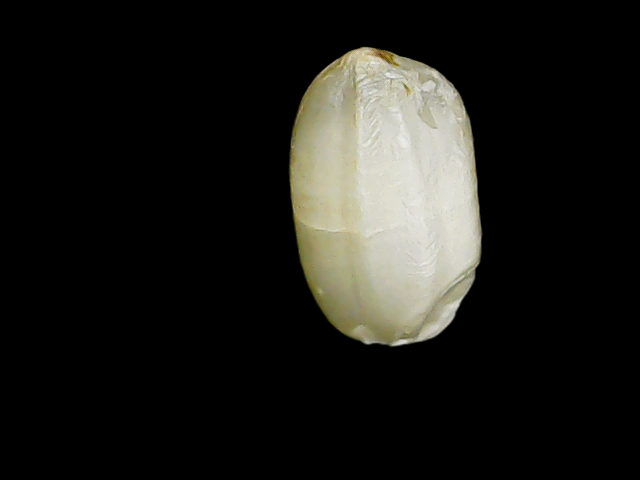
Rice variety: Binadhan8